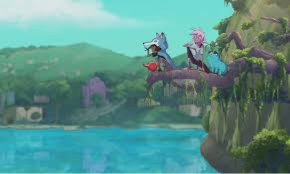
Portrait style: Cartoon Portrait